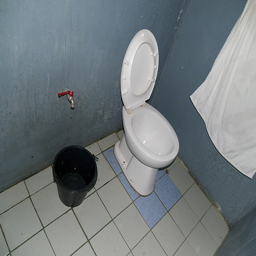
A white toilet sitting in the corner of a bathroom.
a bucket is next to the toilet.

White toilet in blue and white bathroom with black bucket.
A toilet is in a bathroom with blue walls.
a white toilet a black bucket and a faucet